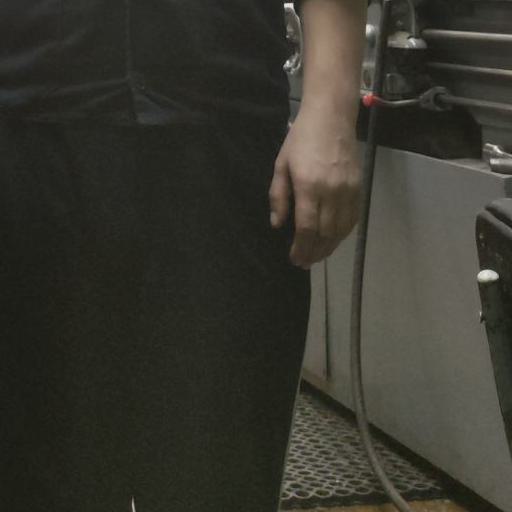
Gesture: no_gesture